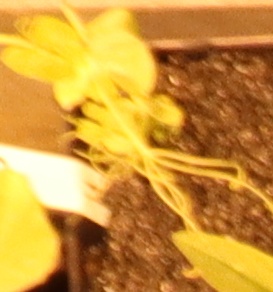
Label: Field Pea